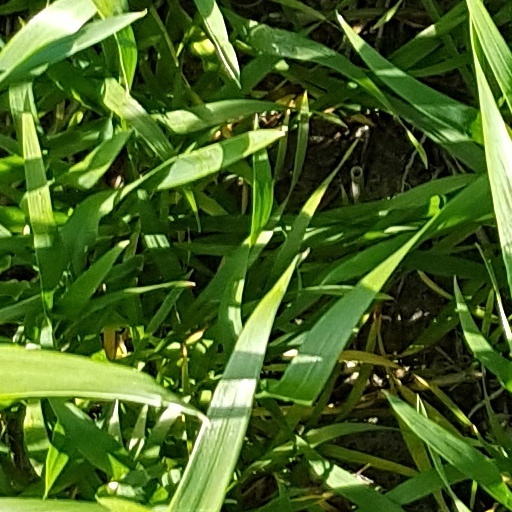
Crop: wheat